Revolting Prostitutes

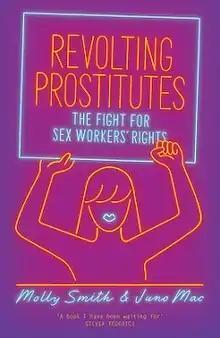
Front cover of the first edition

Revolting Prostitutes: The Fight for Sex Workers' Rights is a 2018 book by sex workers Juno Mac and Molly Smith. They analyse the effects of varying sex work policies, arguing for full decriminalisation. The book covers topics including survival sex, migrant sex work, feminist views on sex work, and drug use among sex workers. The authors believe that common criticisms of sex work are more general issues with capitalism. The book received positive critical reception.